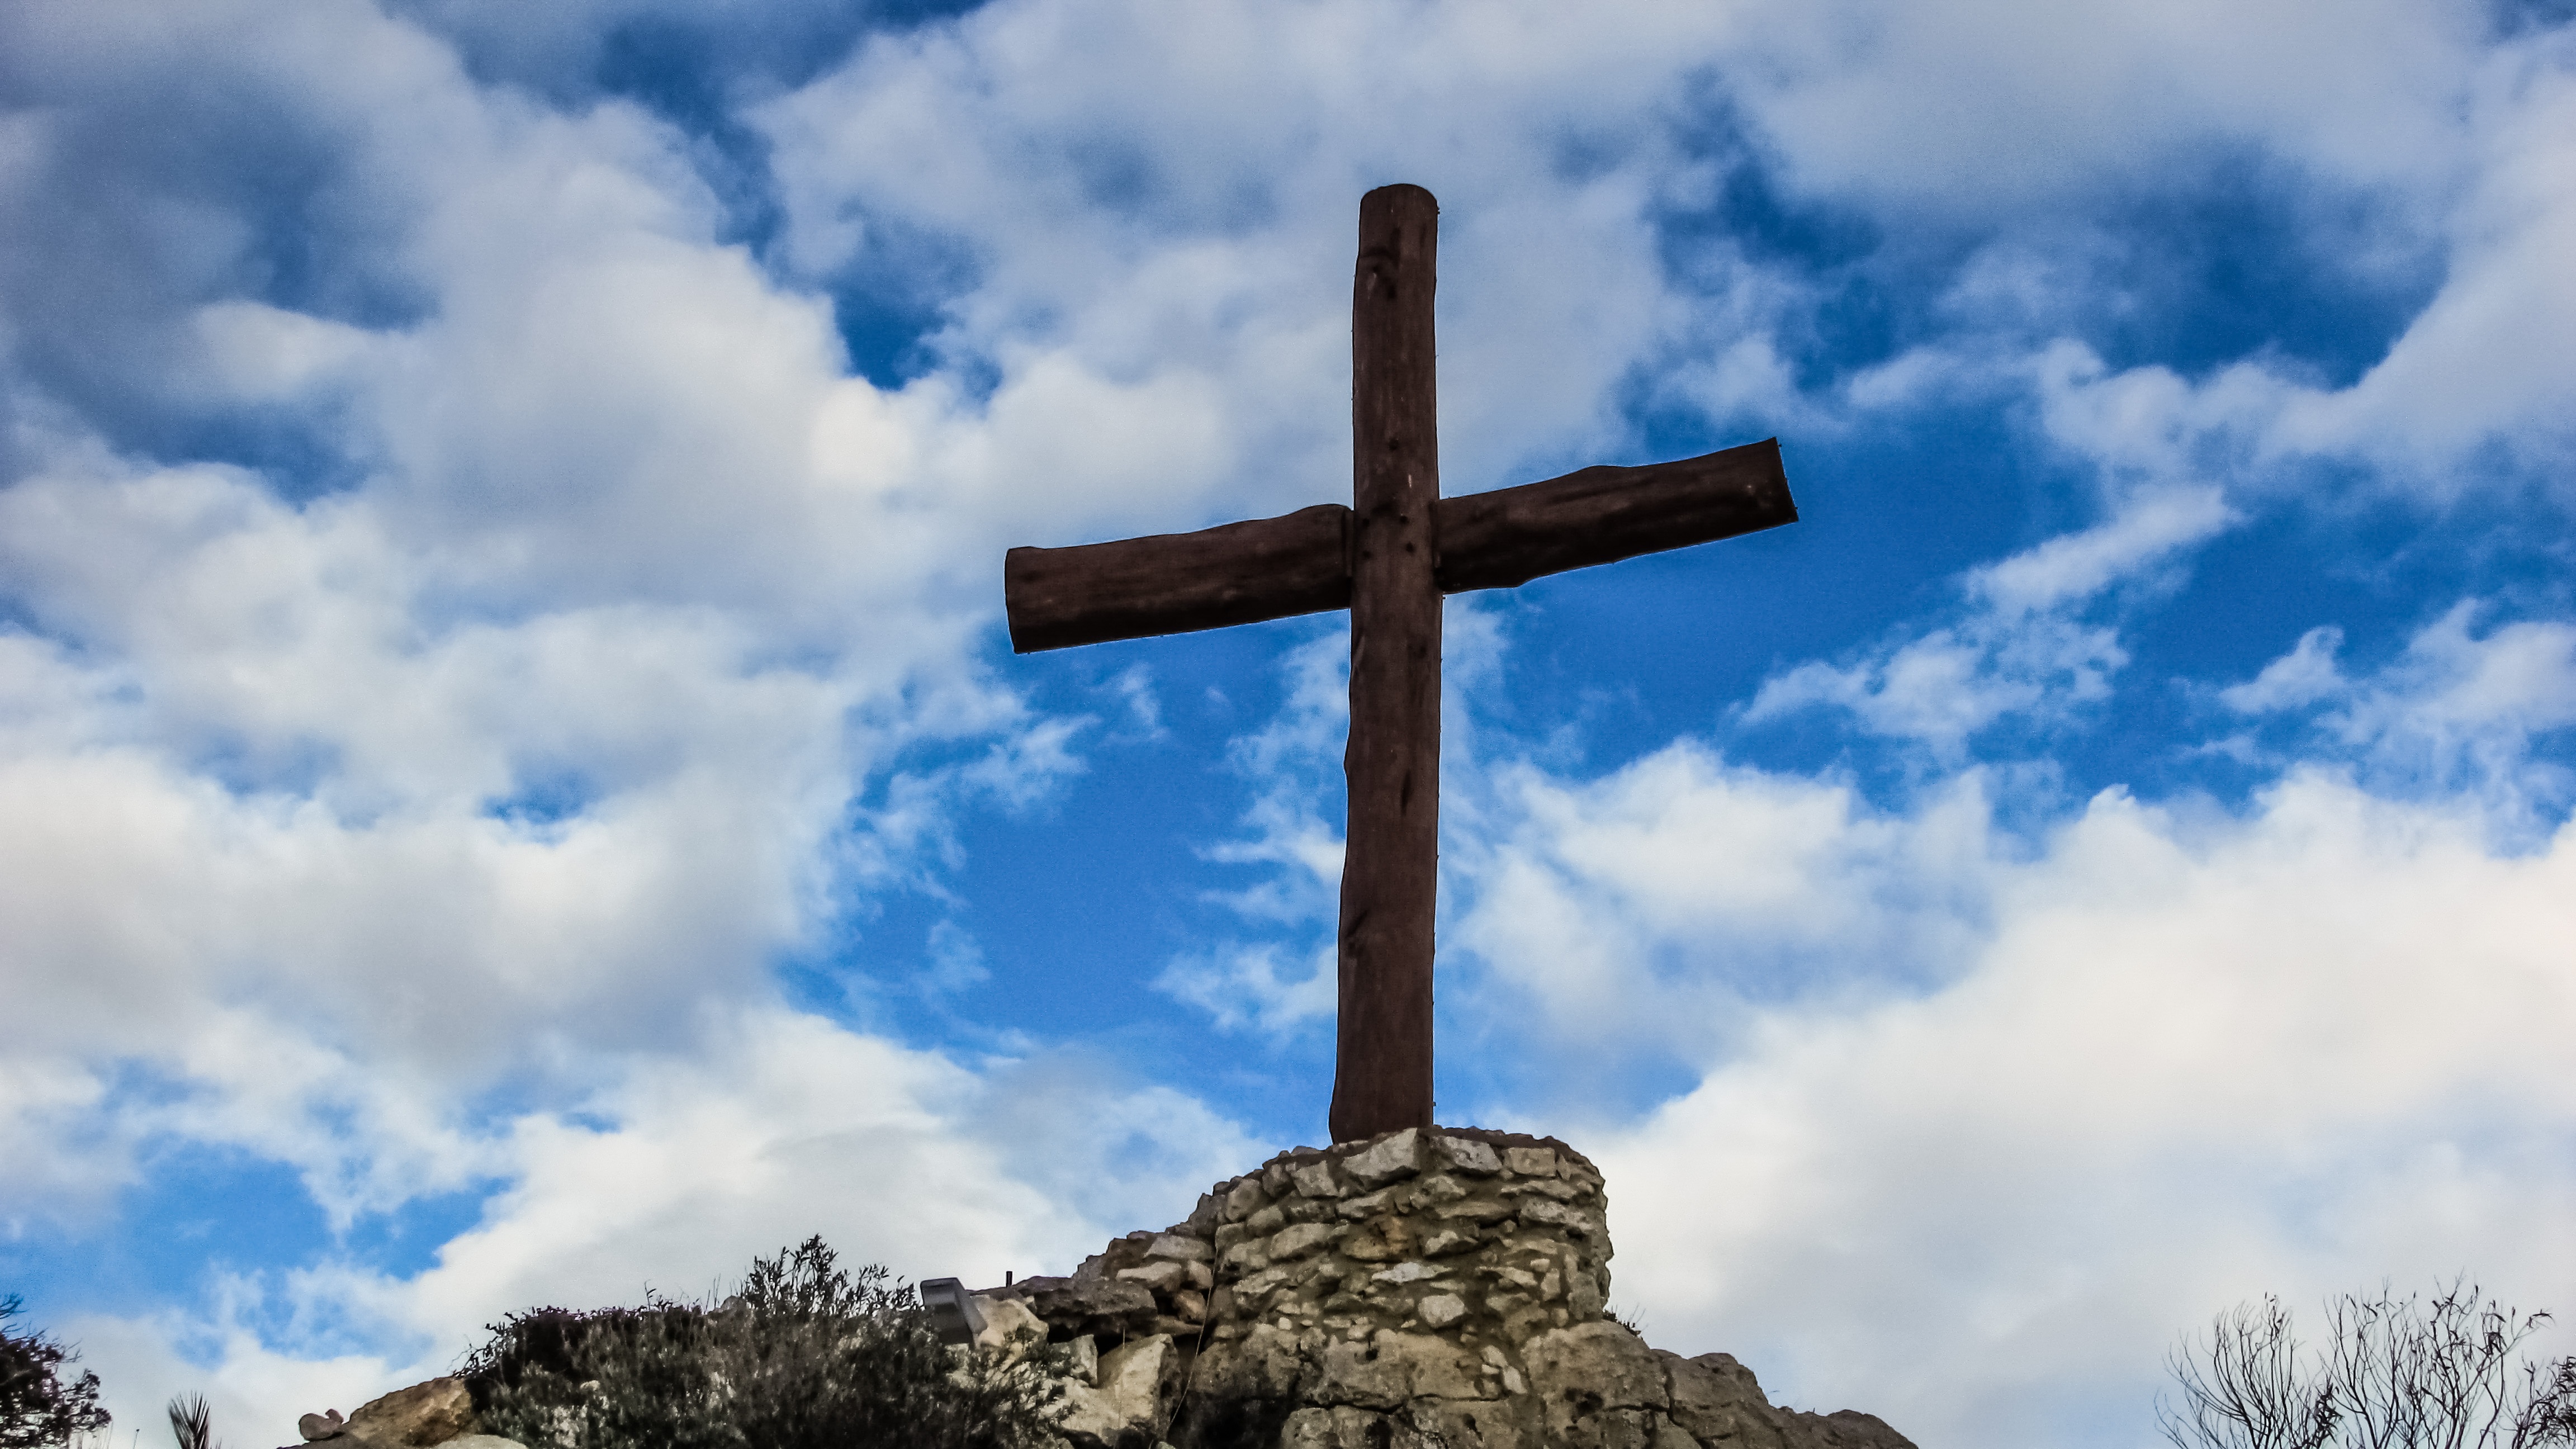
cloud, sky, wind, monument, symbol, religion, blue, cross, clouds, faith, christianity, cyprus, ayia napa, ayios epifanios